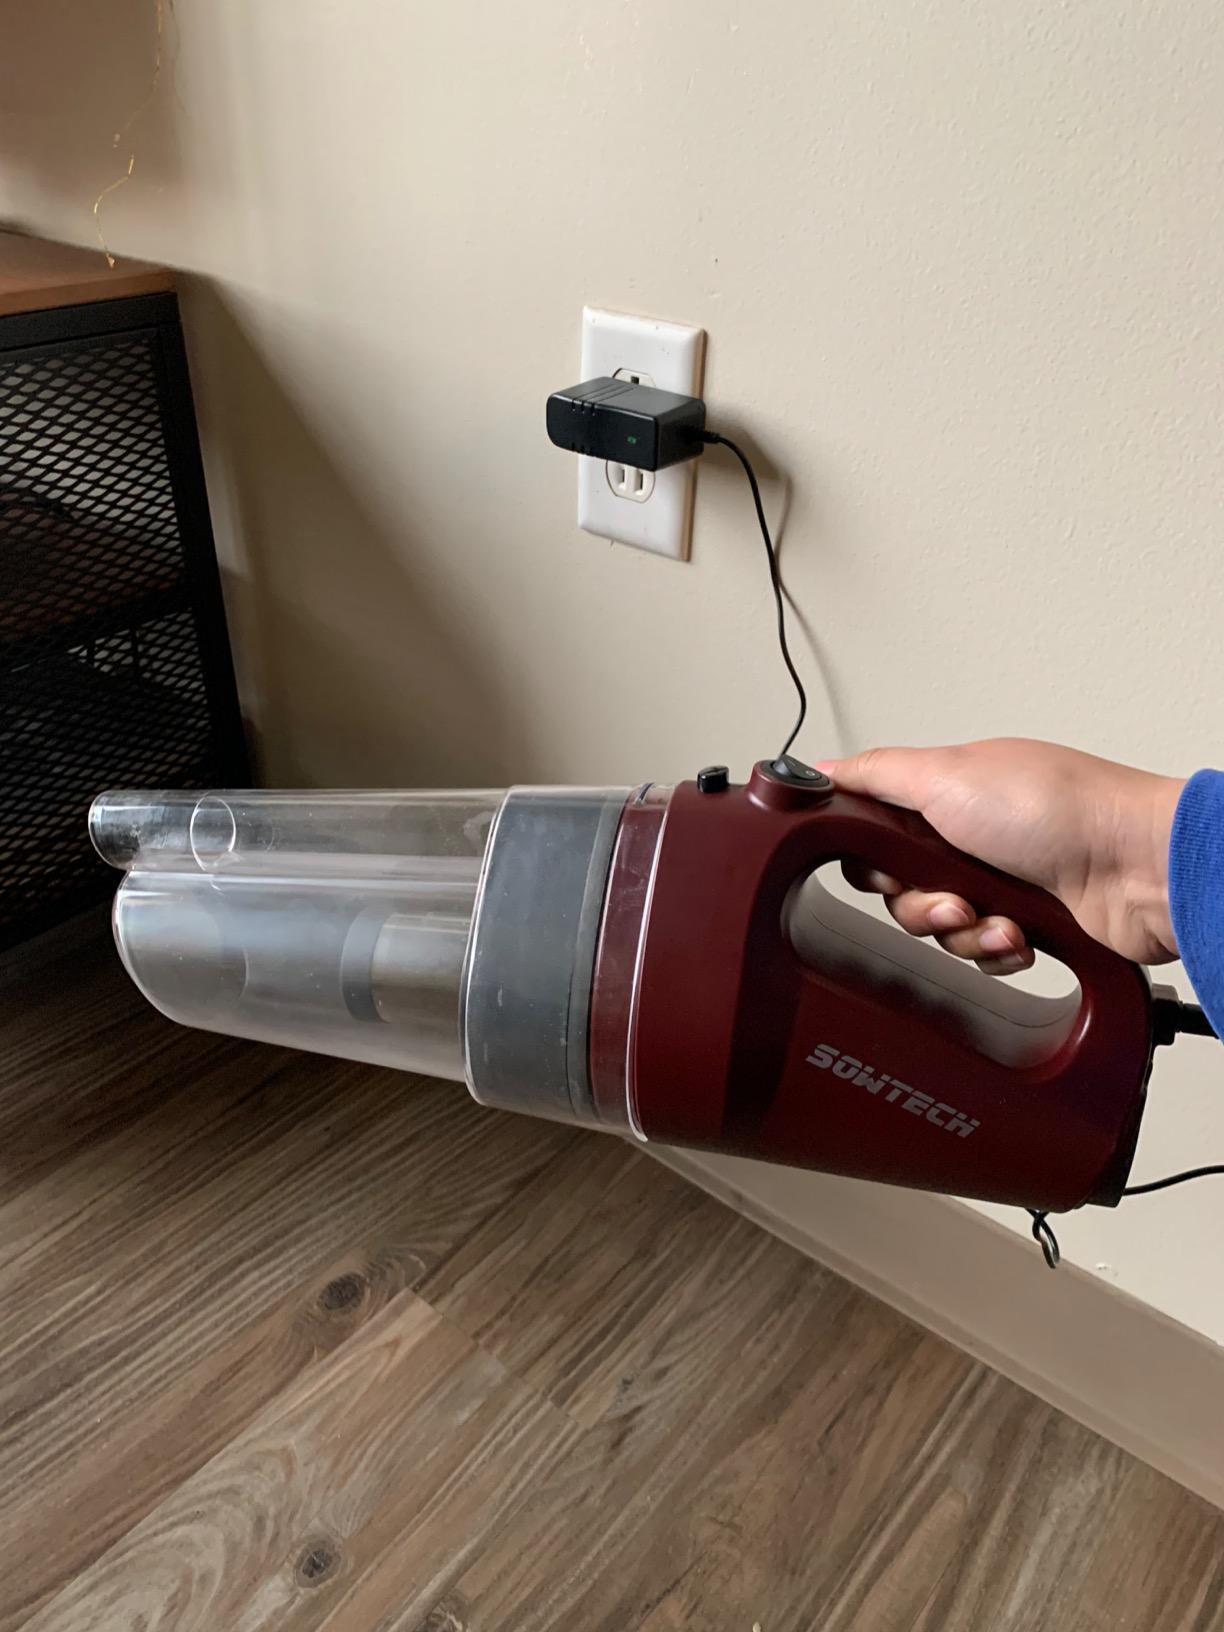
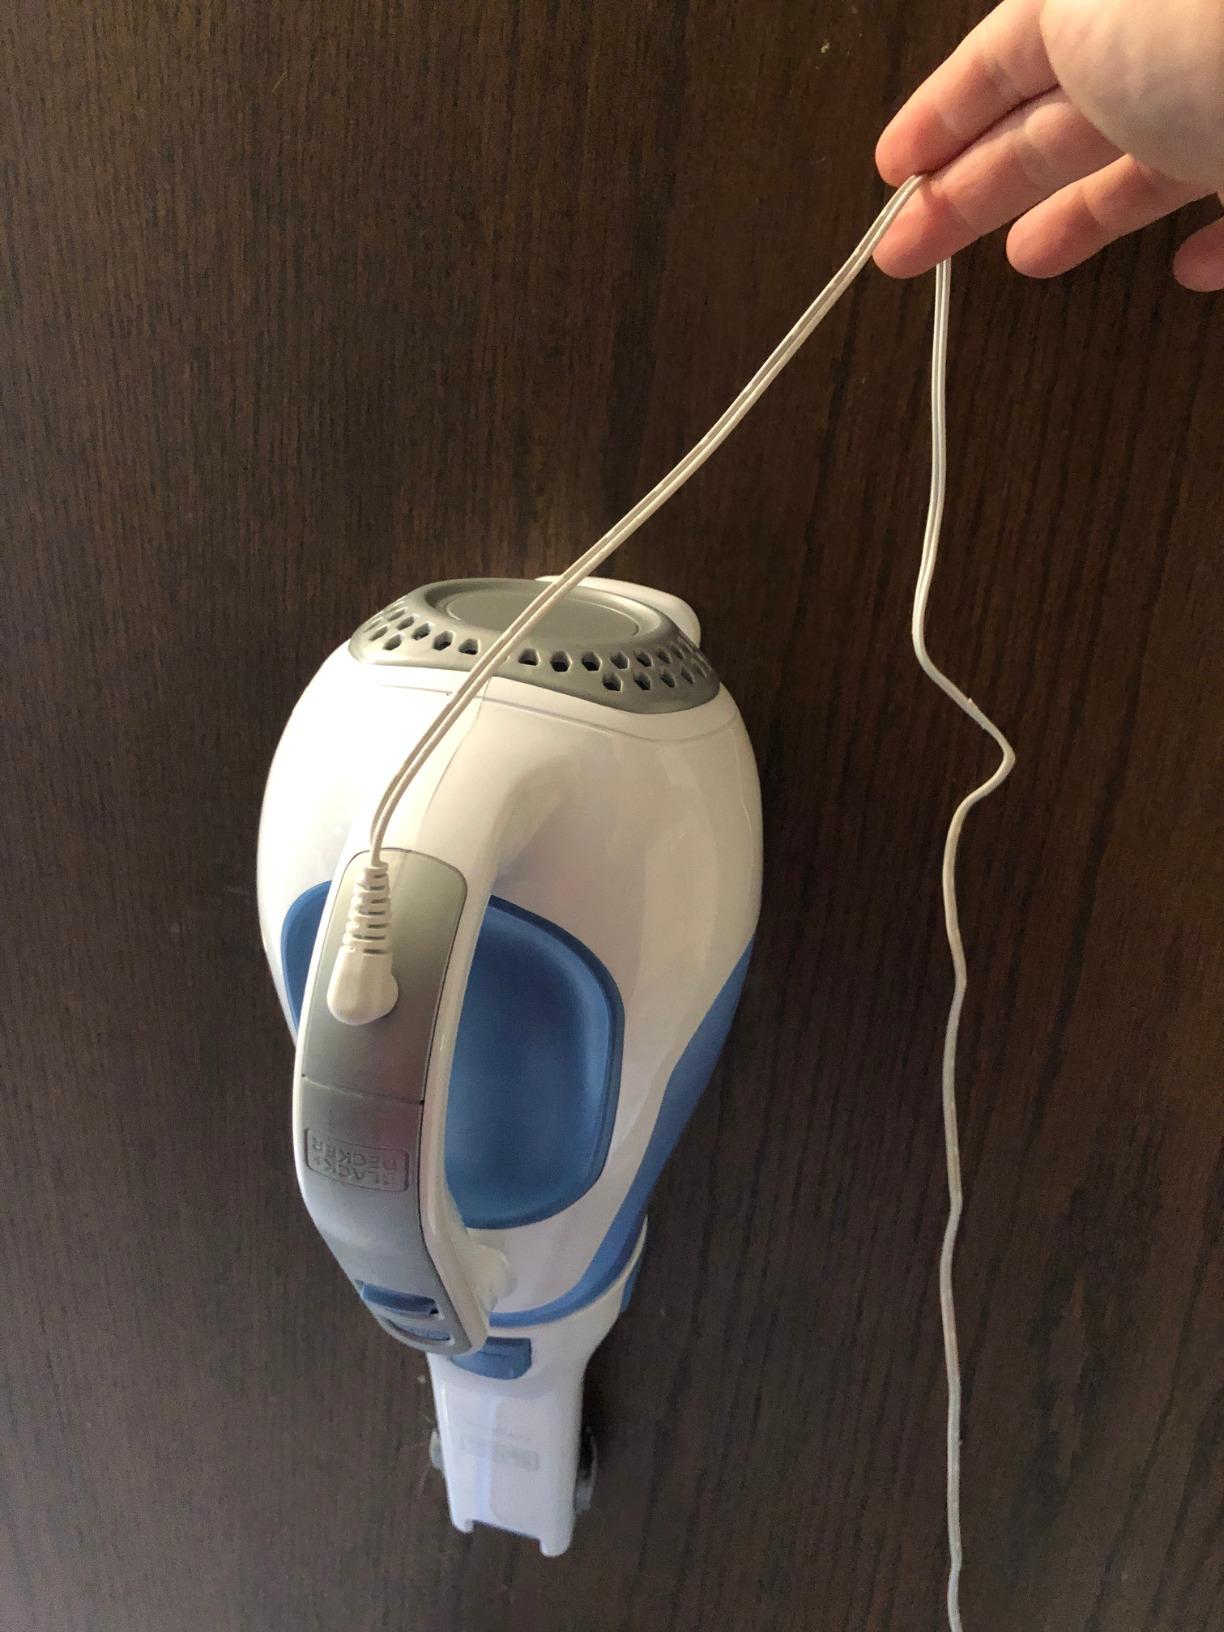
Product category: items_vacuum
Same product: no